Red-footed tortoise

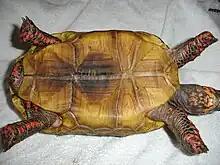
Plastron view of an adult male red-footed tortoise

The plastron (bottom shell) is large and thick along the edges. The gulars (frontmost pair of plastron scutes) do not protrude much past the front of the carapace. The plastron of a male is deeply indented, and the anal scutes (rearmost pair of plastron scutes) may be used to sex the animal while the color pattern varies by region.